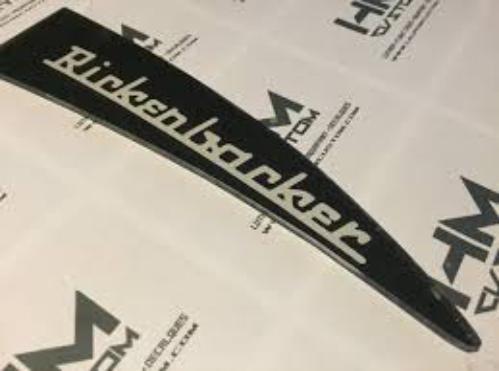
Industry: Electronic